Coimbra

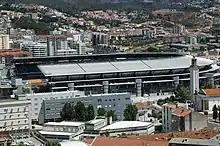
The 29,622-seater "Estádio Cidade de Coimbra" (Coimbra City Stadium).

Coimbra celebrates its municipal holiday on 4 July, in honour of Queen Elizabeth of Portugal (spouse of the King Denis); a religious and civic celebration that celebrated the life of the former Queen, that includes a fireworks display following the night-time march of the penitents.